Chinese as a foreign language

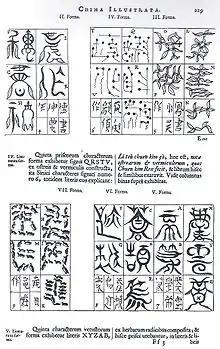
The fanciful Chinese scripts shown in Kircher's "China Illustrata" (1667). Kircher divides Chinese characters into 16 types, and argues that each type originates from a type of images taken from the natural world.

The interpretation of the Chinese language in the West began with some misunderstandings. Since the earliest appearance of Chinese characters in the West, the belief that written Chinese was ideographic prevailed. Such a belief led to Athanasius Kircher's conjecture that Chinese characters were derived from the Egyptian hieroglyphs, China being a colony of Egypt. John Webb, the British architect, went a step further. In a Biblical vein similar to Kircher's, he tried to demonstrate that Chinese was the Primitive or Adamic language. In his "An Historical Essay Endeavoring a Probability That the Language of the Empire of China Is the Primitive Language" (1669), he suggested that Chinese was the language spoken before the confusion of tongues.